Quarter tone

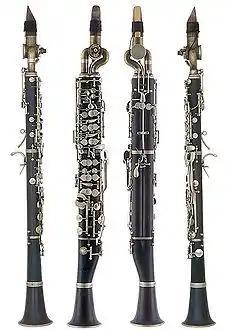
Quarter tone clarinet by Fritz Schüller viewed from four sides.

Any tunable musical instrument can be used to perform quarter tones, if two players and two identical instruments, with one tuned a quarter tone higher, are used. As this requires neither a special instrument nor special techniques, much quarter toned music is written for pairs of pianos, violins, harps, etc. The retuning of the instrument, and then returning it to its former pitch, is easy for violins, harder for harps, and slow and relatively expensive for pianos.